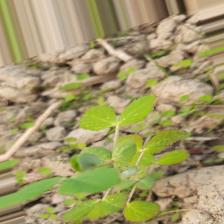
Label: Powdery Mildew